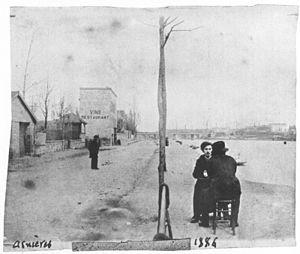
Photo d'Emile Bernard et Vincent Van Gogh sur les berges de la Seine à Asnières
Asnières-sur-Seine, anciennement Asnières jusqu'au 15 février 1968, est une commune française du département des Hauts-de-Seine en région Île-de-France.